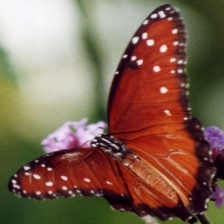
Species: STRAITED QUEEN
Butterfly family (ImageNet category): monarch